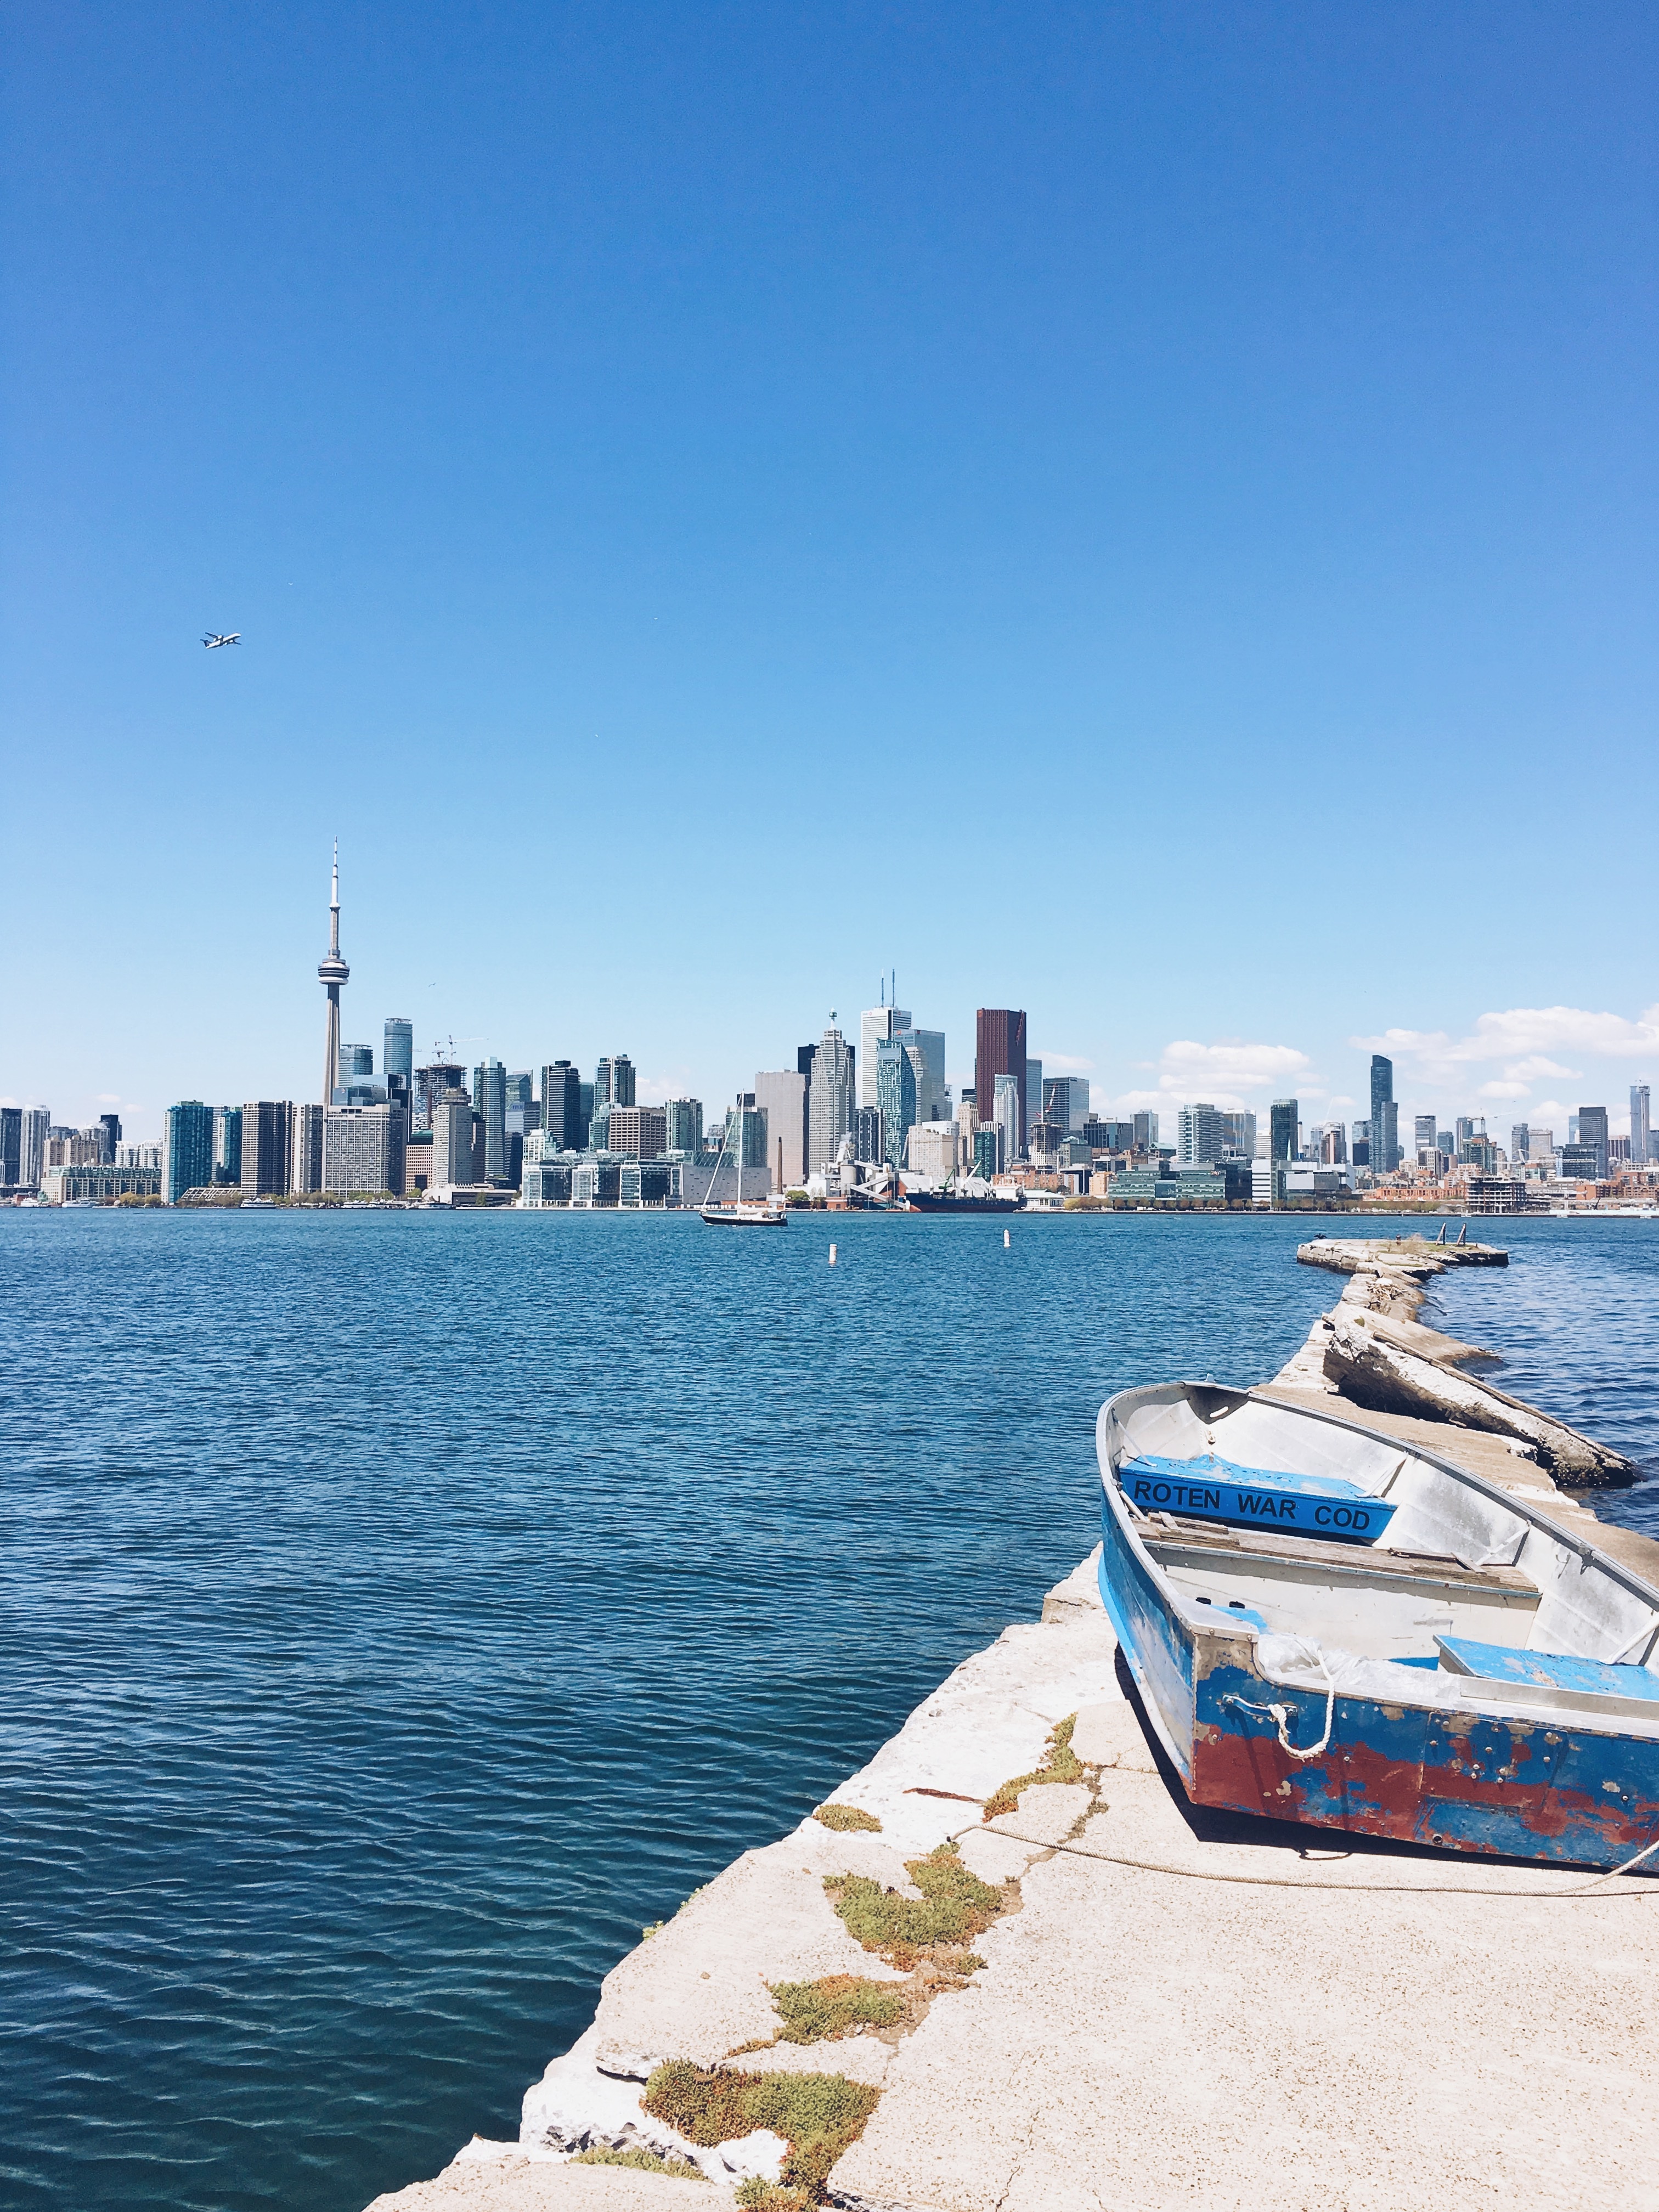
beach, sea, coast, ocean, horizon, dock, boat, skyline, shore, walkway, cityscape, vacation, vehicle, bay, harbor, marina, port, body of water, ferry, passenger ship